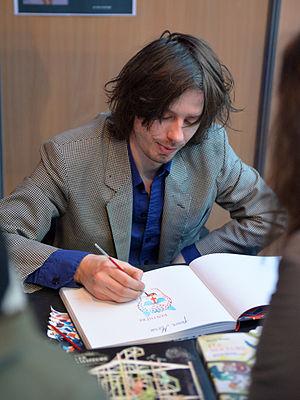
Brecht Evens au Festival d'Angoulême 2015.
Brecht Evens est un auteur de bande dessinée belge d'expression néerlandaise.
Le 42ᵉ festival international de la bande dessinée d'Angoulême s'est tenu du 29 janvier au 1ᵉʳ février 2015. Vainqueur du Grand Prix l'année précédente, Bill Watterson a annoncé qu'il ne serait pas présent. Il a toutefois réalisé l'affiche, une planche muette de quinze cases.